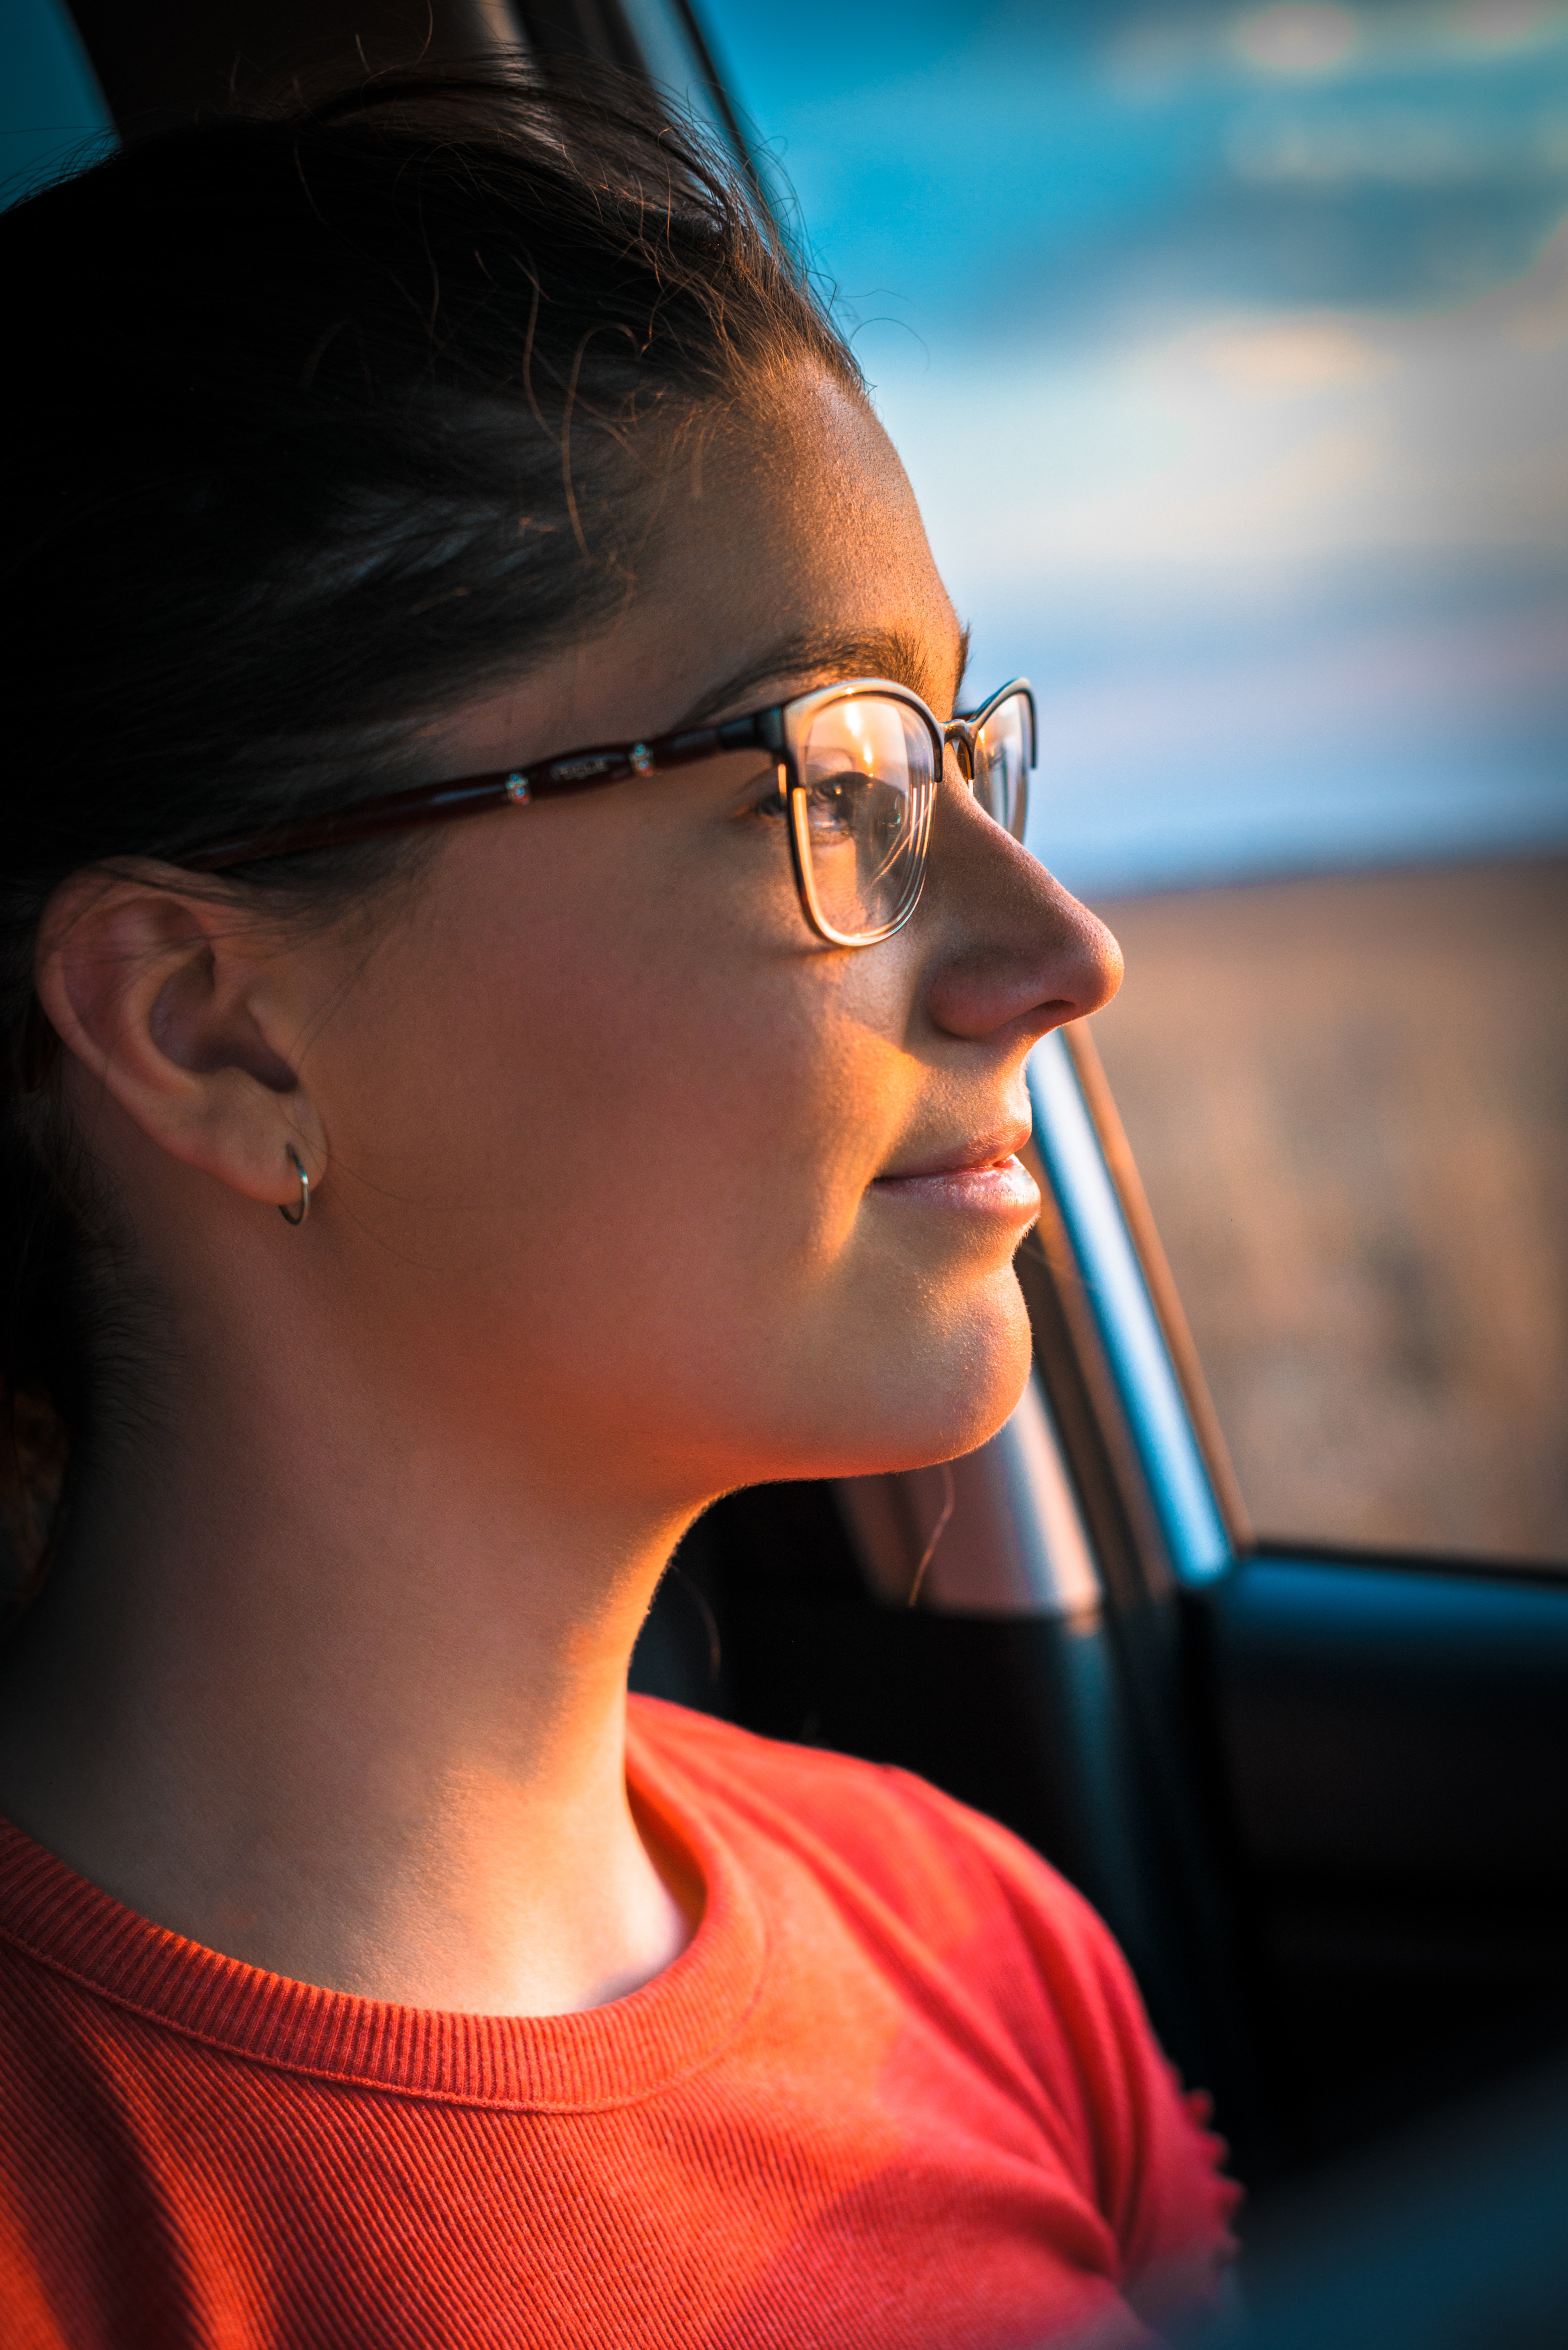
glasses, blue, face, vision care, nose, chin, girl, eyewear, eye, cheek, human, lip, sunglasses, fun, portrait, ear, sky, smile